Balge (river)

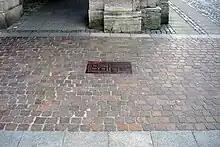
Indication of the previous course of the Balge at the Stint bridge

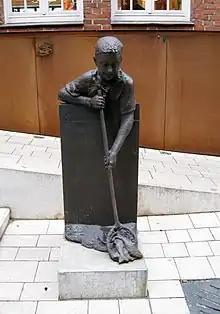
Statue “Fietje Balge” by Bernd Altenstein

From 1990/1991 onwards, the original route of the Balge was indicated in several parts of the old town by means of bronze plaques and by a different kind of paving. This was done on the recommendation of Senator Harald Lucht, head of cadastral services (today GeoInformation Bremen). The Balge appears as a narrow channel from the 18th century, at the Schlachte, at the Stintbrücke, at the Wachtstrasse and at the Balgebrückstrasse where the junction between Grosse Balge and Klosterbalge is indicated.